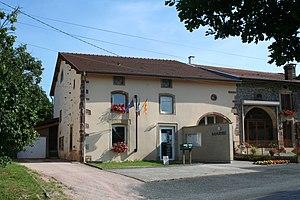
Mairie de Vomécourt (Vosges)
Vomécourt est une commune française située dans le département des Vosges, en région Grand Est.